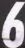
Number: 6